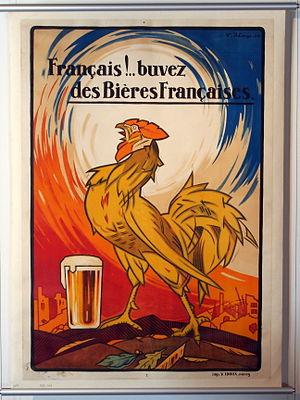
Le nationalisme économique ou patriotisme économique est un ensemble de politiques qui mettent l'accent sur le contrôle interne de l'économie, du travail, et la formation de capital, même si cela nécessite l'imposition de droits de douane et autres restrictions à la circulation de la main-d'œuvre, des biens et des capitaux. Dans de nombreux cas, cette politique s'oppose à la mondialisation en cours ou au moins remet en question les avantages du libre-échange sans restriction. Le patriotisme économique peut utiliser des moyens tels que le protectionnisme et la substitution des importations par des produits locaux.
Cet article présente une liste de marques de bière brassées en France.